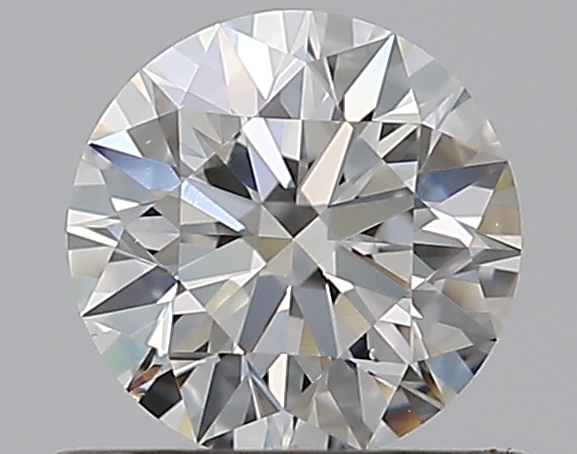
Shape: round
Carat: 0.5
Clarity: VS1
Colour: G
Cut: EX
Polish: EX
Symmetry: EX
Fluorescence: N
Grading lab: GIA
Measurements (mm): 5.08 x 5.1 x 3.17